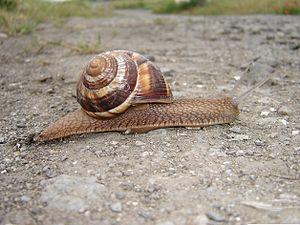
Helix lucorum est une espèce d'escargots de la famille des Helicidae et du genre Helix. Il est originaire des Balkans ou de Turquie. Il est souvent vendu, à tort, comme escargot de Bourgogne. La grande variabilité des stries sur la coquille n'est pas un critère fiable de reconnaissance.